New York State Route 39

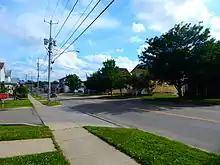
US 62 and NY 39 through Gowanda

To the east, NY 39 briefly turns northward before following West Main Street eastward into the creekside village of Gowanda. It continues east to the village's business district, located adjacent to Cattaraugus Creek, where the route intersects US 62. The two routes form a northward concurrency, jointly occupying West Main Street to the bridge traversing Cattaraugus Creek a mere to the northeast, where the road name becomes East Main Street and the county becomes Erie County on the other side of the waterway. US 62 and NY 39 break from East Main Street later, following Buffalo Street northward through a mostly residential neighborhood. At the northern edge of the village, the two routes change direction again, turning east onto Sandhill Road. Buffalo Street continues to be a touring route, however, as NY 438 continues north on Buffalo Street toward the Cattaraugus Indian Reservation.